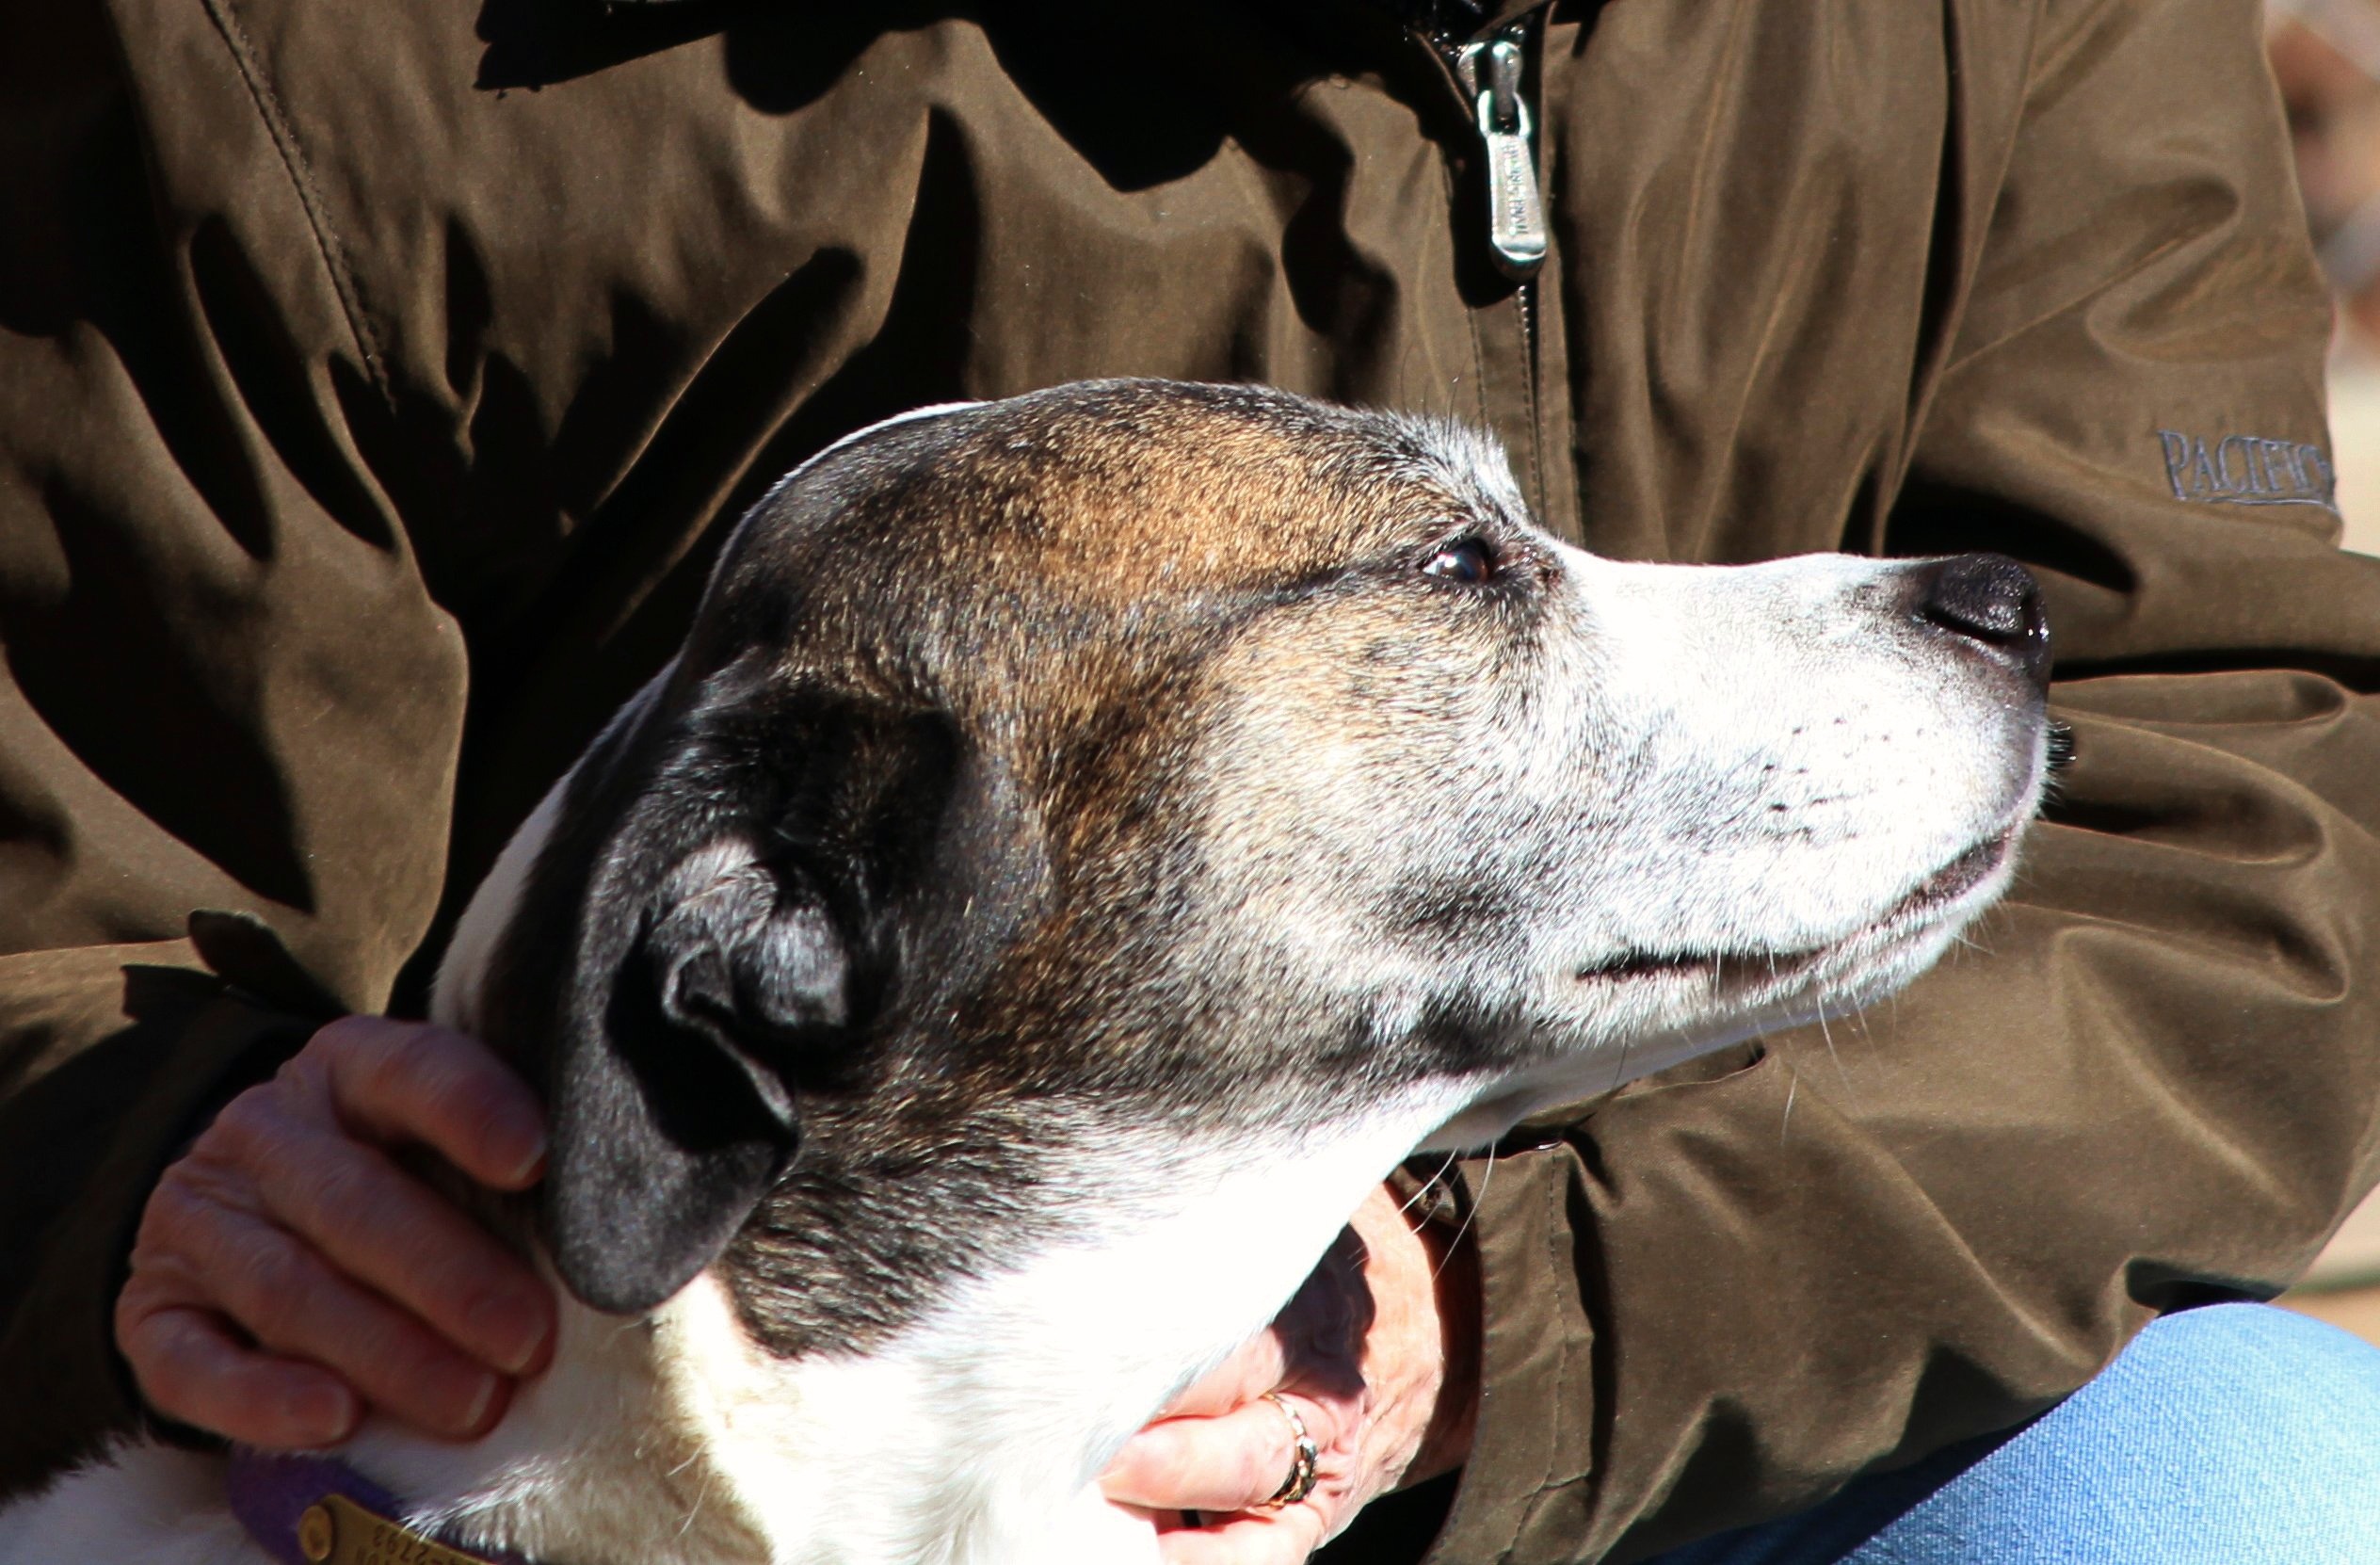
dog, canine, profile, pet, mammal, face, head, vertebrate, dog like mammal